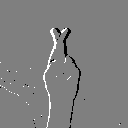
ASL letter: r